President of the European Commission

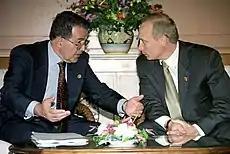
President Prodi was dubbed by the press as "Europe's first Prime Minister" due to his new powers

In reaction to Hallstein's proposals and actions, then-French president Charles de Gaulle, who was sceptical of the rising supranational power of the commission, accused Hallstein of acting as if he were a head of state. France eventually withdrew its representative from the council, triggering the notorious "empty chair crisis". Although this was resolved under the "Luxembourg compromise", Hallstein became the scapegoat for the crisis. The Council refused to renew his term, despite his being the most 'dynamic' leader until Jacques Delors.